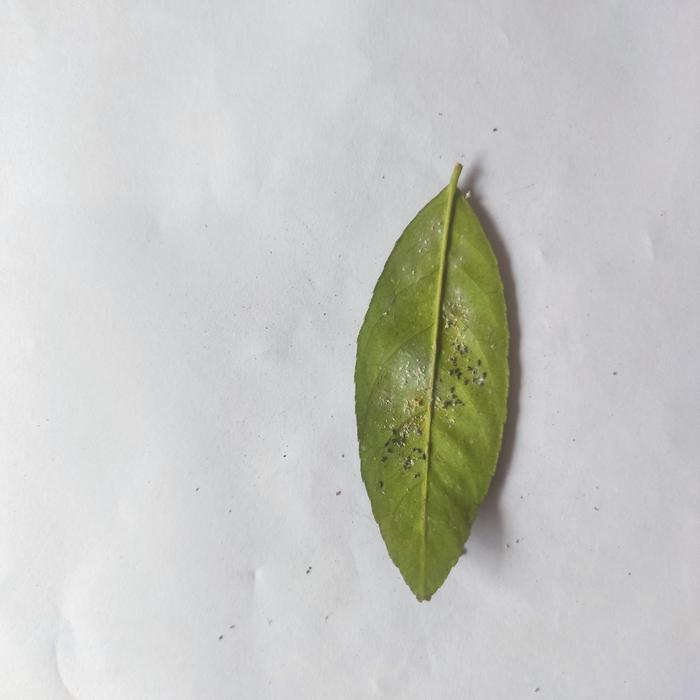
Crop: Lemon
Leaf condition: Sooty_Mold